Louis Niesten

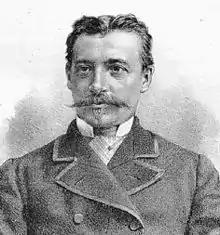
Louis Niesten portrayed in 1883

Louis Niesten (1844–1920) was a Belgian astronomer working at the Brussels Royal Observatory. In 1877 he observed Mars and created a detailed map of its surface features.